Basilica of Our Lady, Maastricht

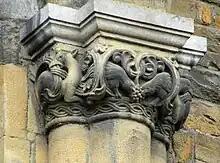
Romanesque capital of the apse

Most of the present church was built in the 11th and 12th centuries. Construction of the imposing westwork started shortly after 1000 AD. In the 13th century the nave received Gothic vaults. Around 1200 the canons abandoned their communal lifestyle, after which canons' houses were built in the vicinity of the church. In the 14th century a parish church was built next to the collegiate church, so the main building could be reserved for the canons' religious duties. Of this parish church, dedicated to Saint Nicolas, very little remains as it was demolished in 1838. Apart from Saint Nicholas Church, the parish made use of three other chapels dedicated to Saint Hilarius, Saint Evergislus, and Saint Mary Minor. In the mid-16th century the present late Gothic cloisters replaced the earlier cloisters.